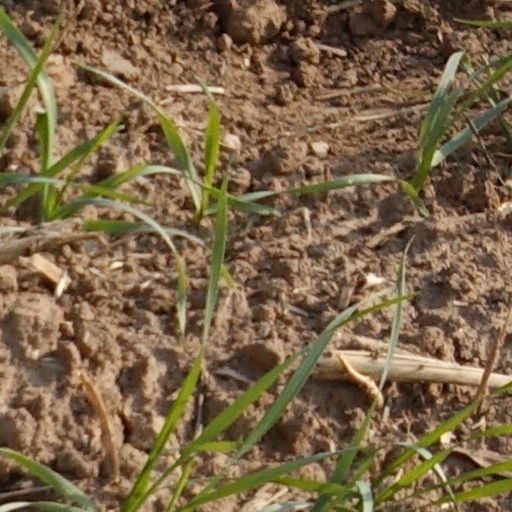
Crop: wheat